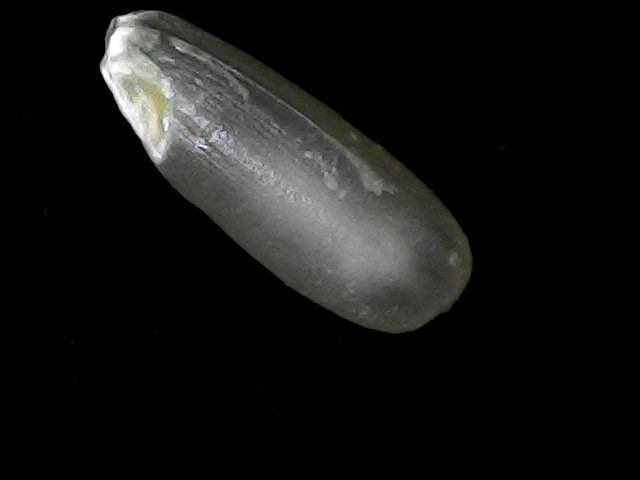
Rice variety: BD49